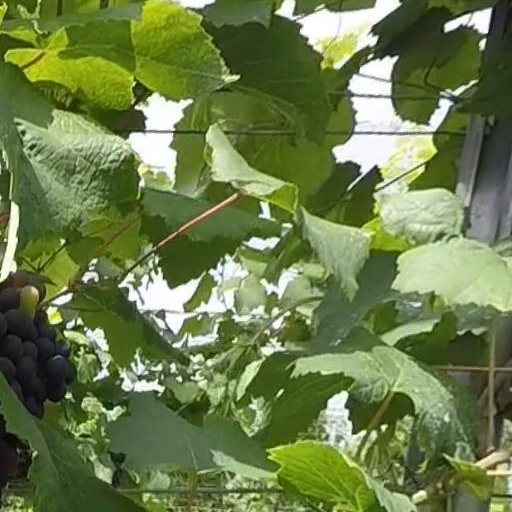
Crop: grape